Luis de Salazar y Castro

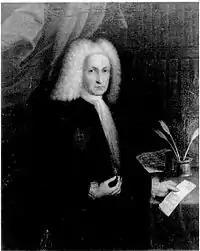
Luis Bartolomé de Salazar y Castro

Luis Bartolomé de Salazar y Castro (born 24 August 1658 in Valladolid, died 9 February 1734 in Madrid) was a Spanish genealogist. Called by some the "prince of genealogists," he is one of the most cited Spanish chroniclers. The collection of documents he gathered throughout his life, preserved in the Royal Academy of History of Spain, is one of the basic sources for the research of Iberian lineages.